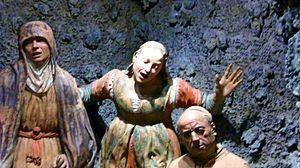
Guido Mazzoni, dit Il Paganino ou Il Modanino, est un sculpteur, peintre et enlumineur italien, né en 1450 à Modène et mort dans la même ville en 1518, qui excella dans l'art sacré et plus particulièrement dans l'exécution de groupes de personnages en terre cuite.